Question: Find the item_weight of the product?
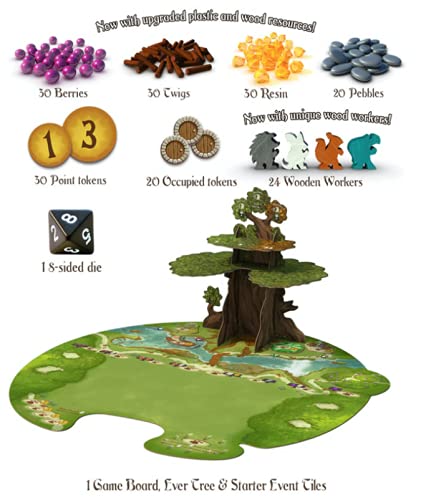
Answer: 1.0 gram